State and royal cars of the United Kingdom

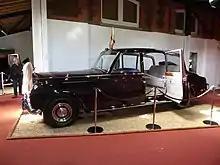
1961 Rolls-Royce Phantom V State Limousine, in use as a State Car from 1961 to 2002, at Sandringham.

King George VI was an aficionado of Lanchester cars. He had purchased a number in the 1920s and in the '30s, by which time the cars were being manufactured at the Daimler factory (the Lanchester Motor Company having been taken over by Daimler's parent company, BSA, in 1931). Before his father's death, he had placed an order for two straight-eight Daimlers, to be badged as Lanchesters: a limousine and a landaulette. Delivered in February 1936 (black painted and with registration plates JJ 4 and JJ 5), these were envisaged as formal vehicles for him as Duke of York; (he also took delivery of a car for personal use, a blue Lanchester 'Eighteen'). When he became King, the Lanchesters came with him to the Mews; but they retained their colour and plates and were used for informal occasions.